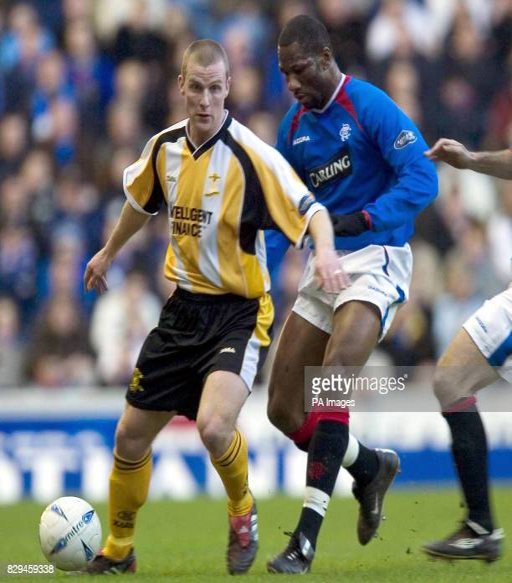
football player and tussle for the ball